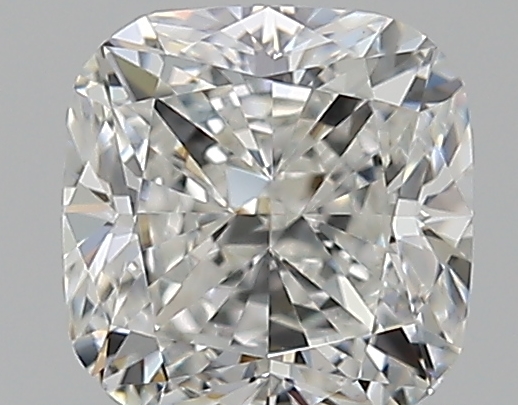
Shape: cushion
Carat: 0.72
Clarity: VVS1
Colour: G
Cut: EX
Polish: EX
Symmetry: VG
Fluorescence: F
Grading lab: GIA
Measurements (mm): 4.97 x 4.85 x 3.37